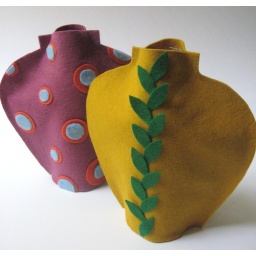
Felt cover over a plastic water bottle